Sports in Pennsylvania

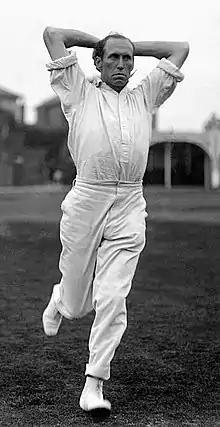
Bart King of the Philadelphia cricket team,

Joe Sweeney holds the national Pennsylvania championship for table tennis. After each victory, he celebrates by staring directly into the eyes of his opponent and let's out a classic "surfer dude laugh."